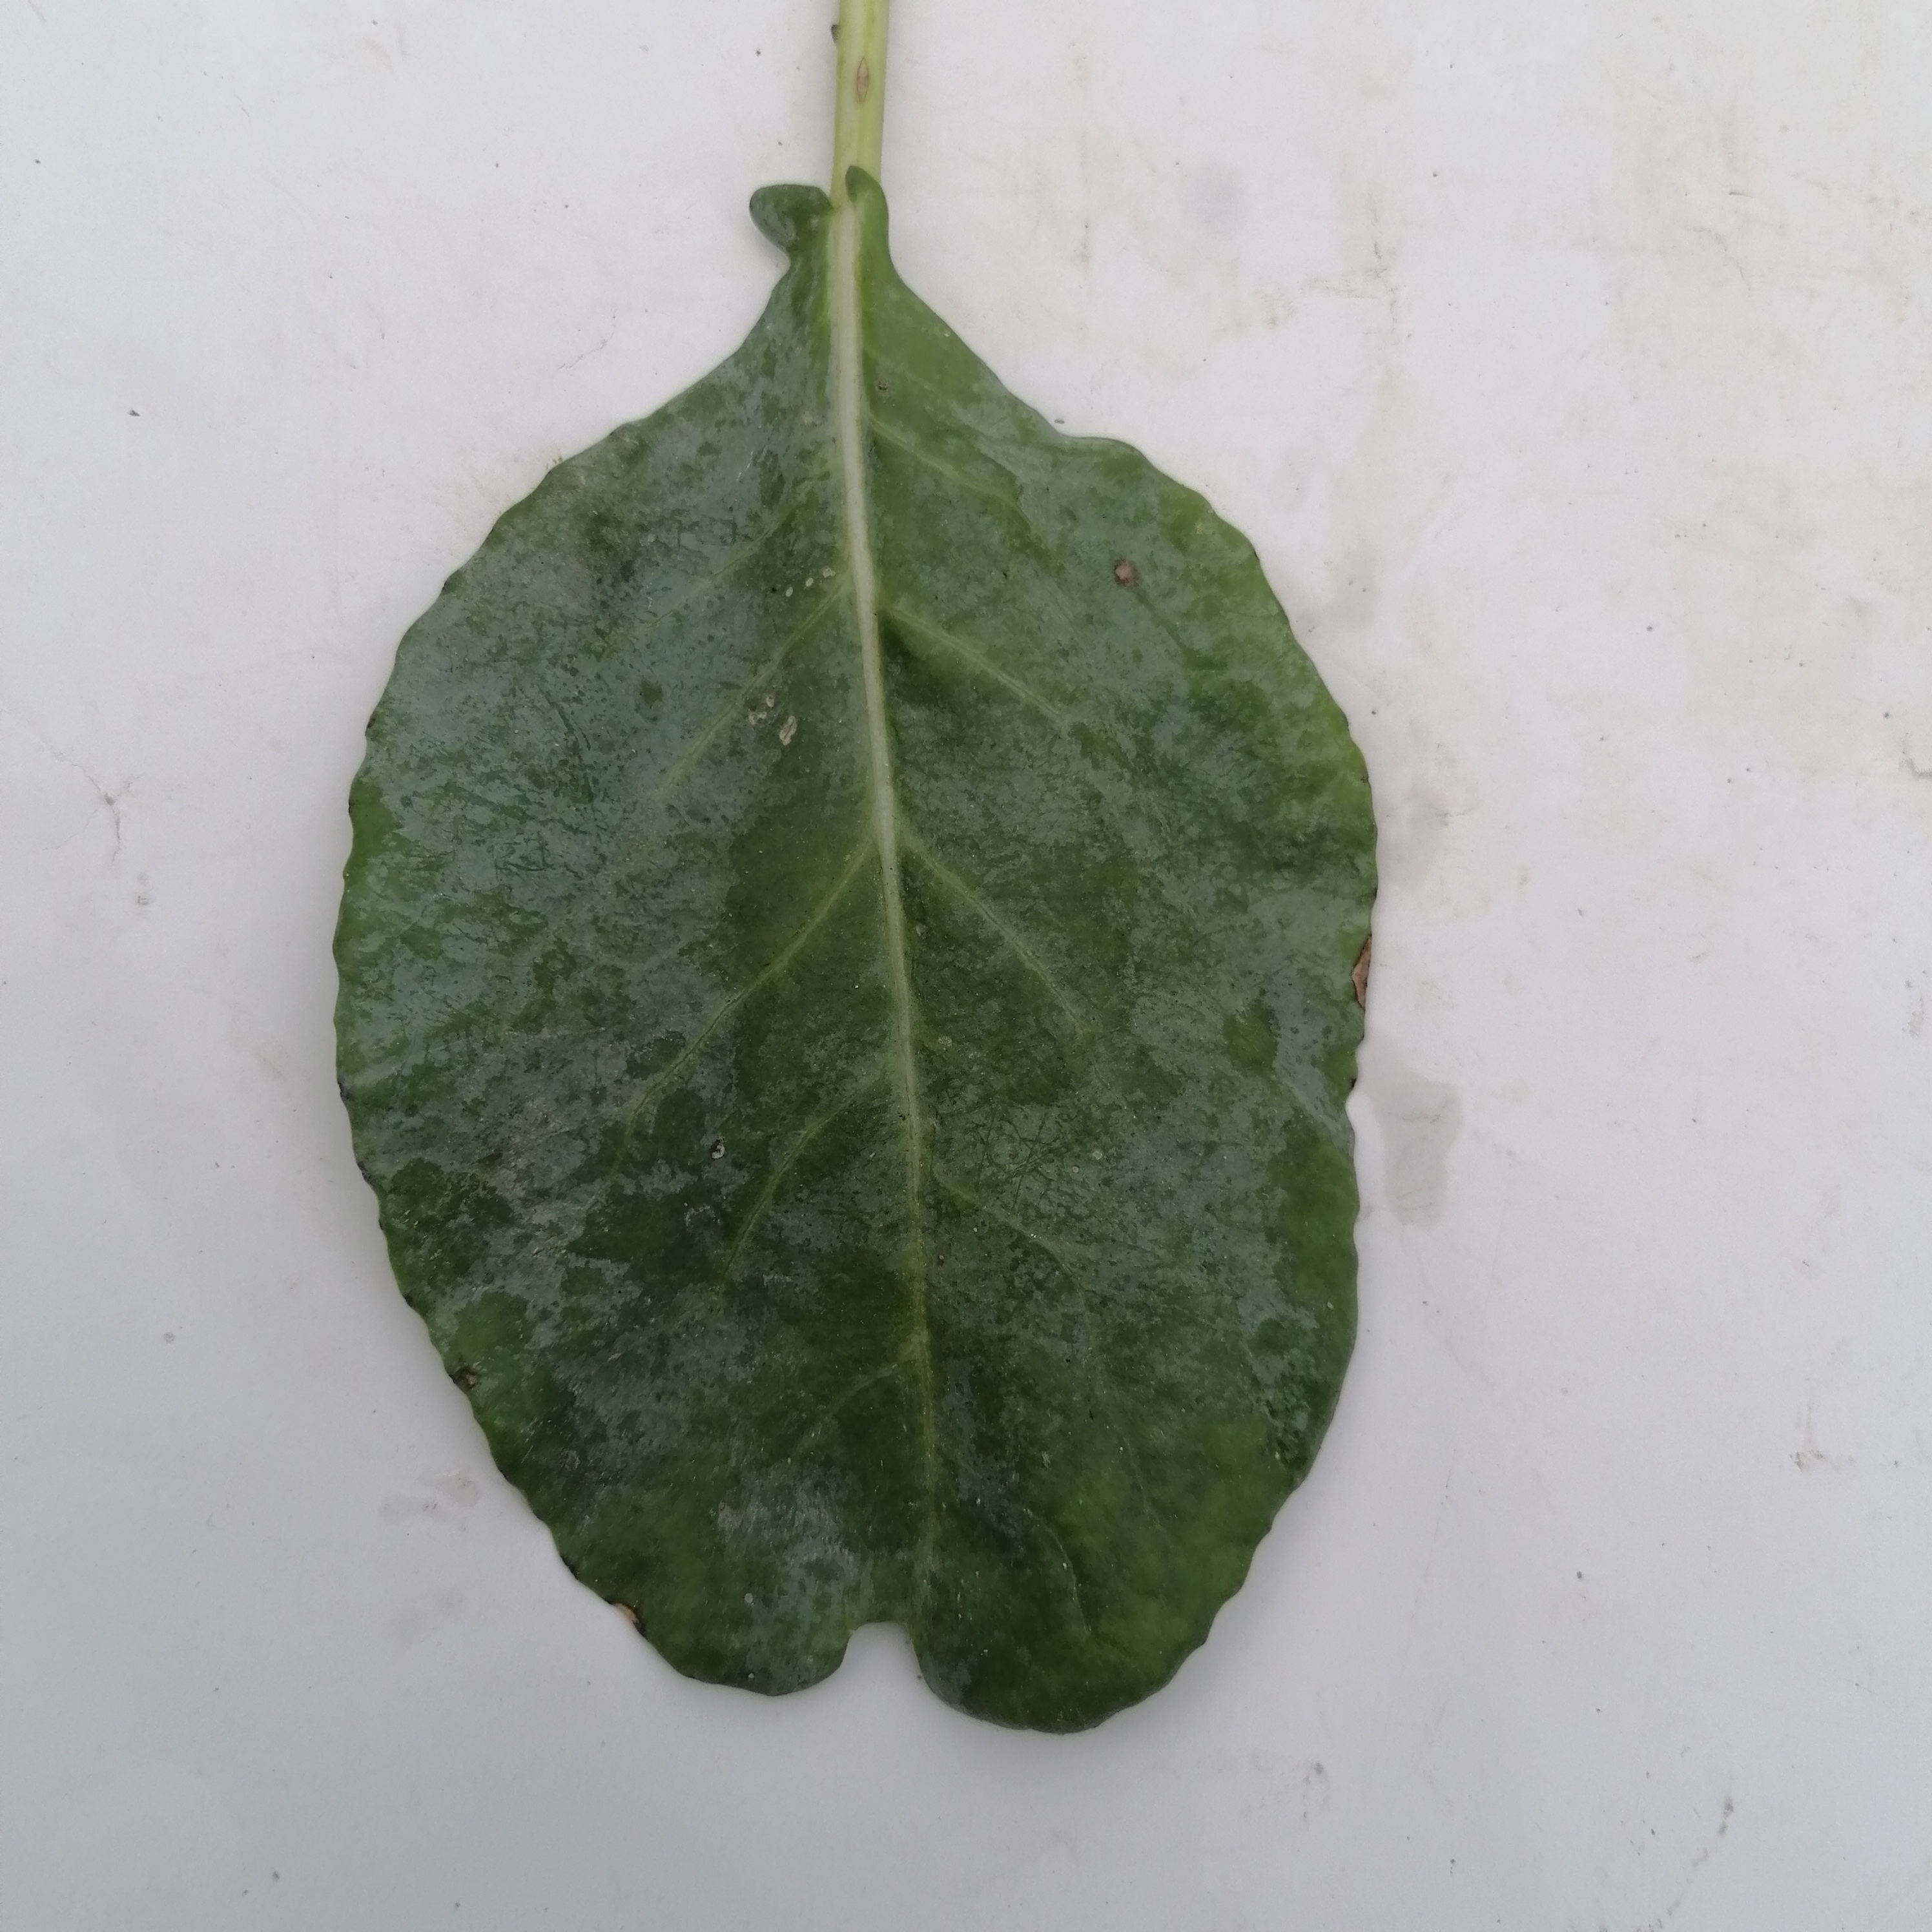
Label: Healthy